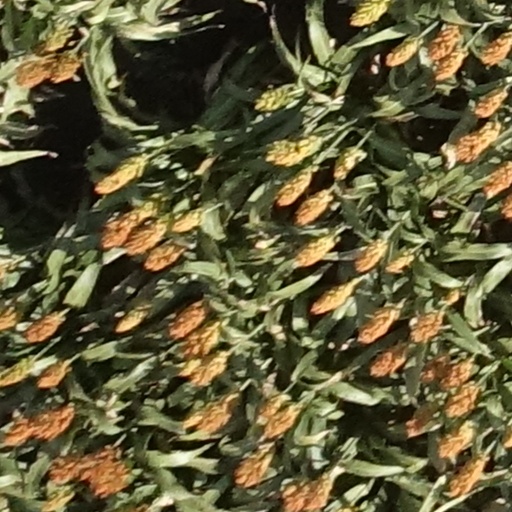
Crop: sorghum